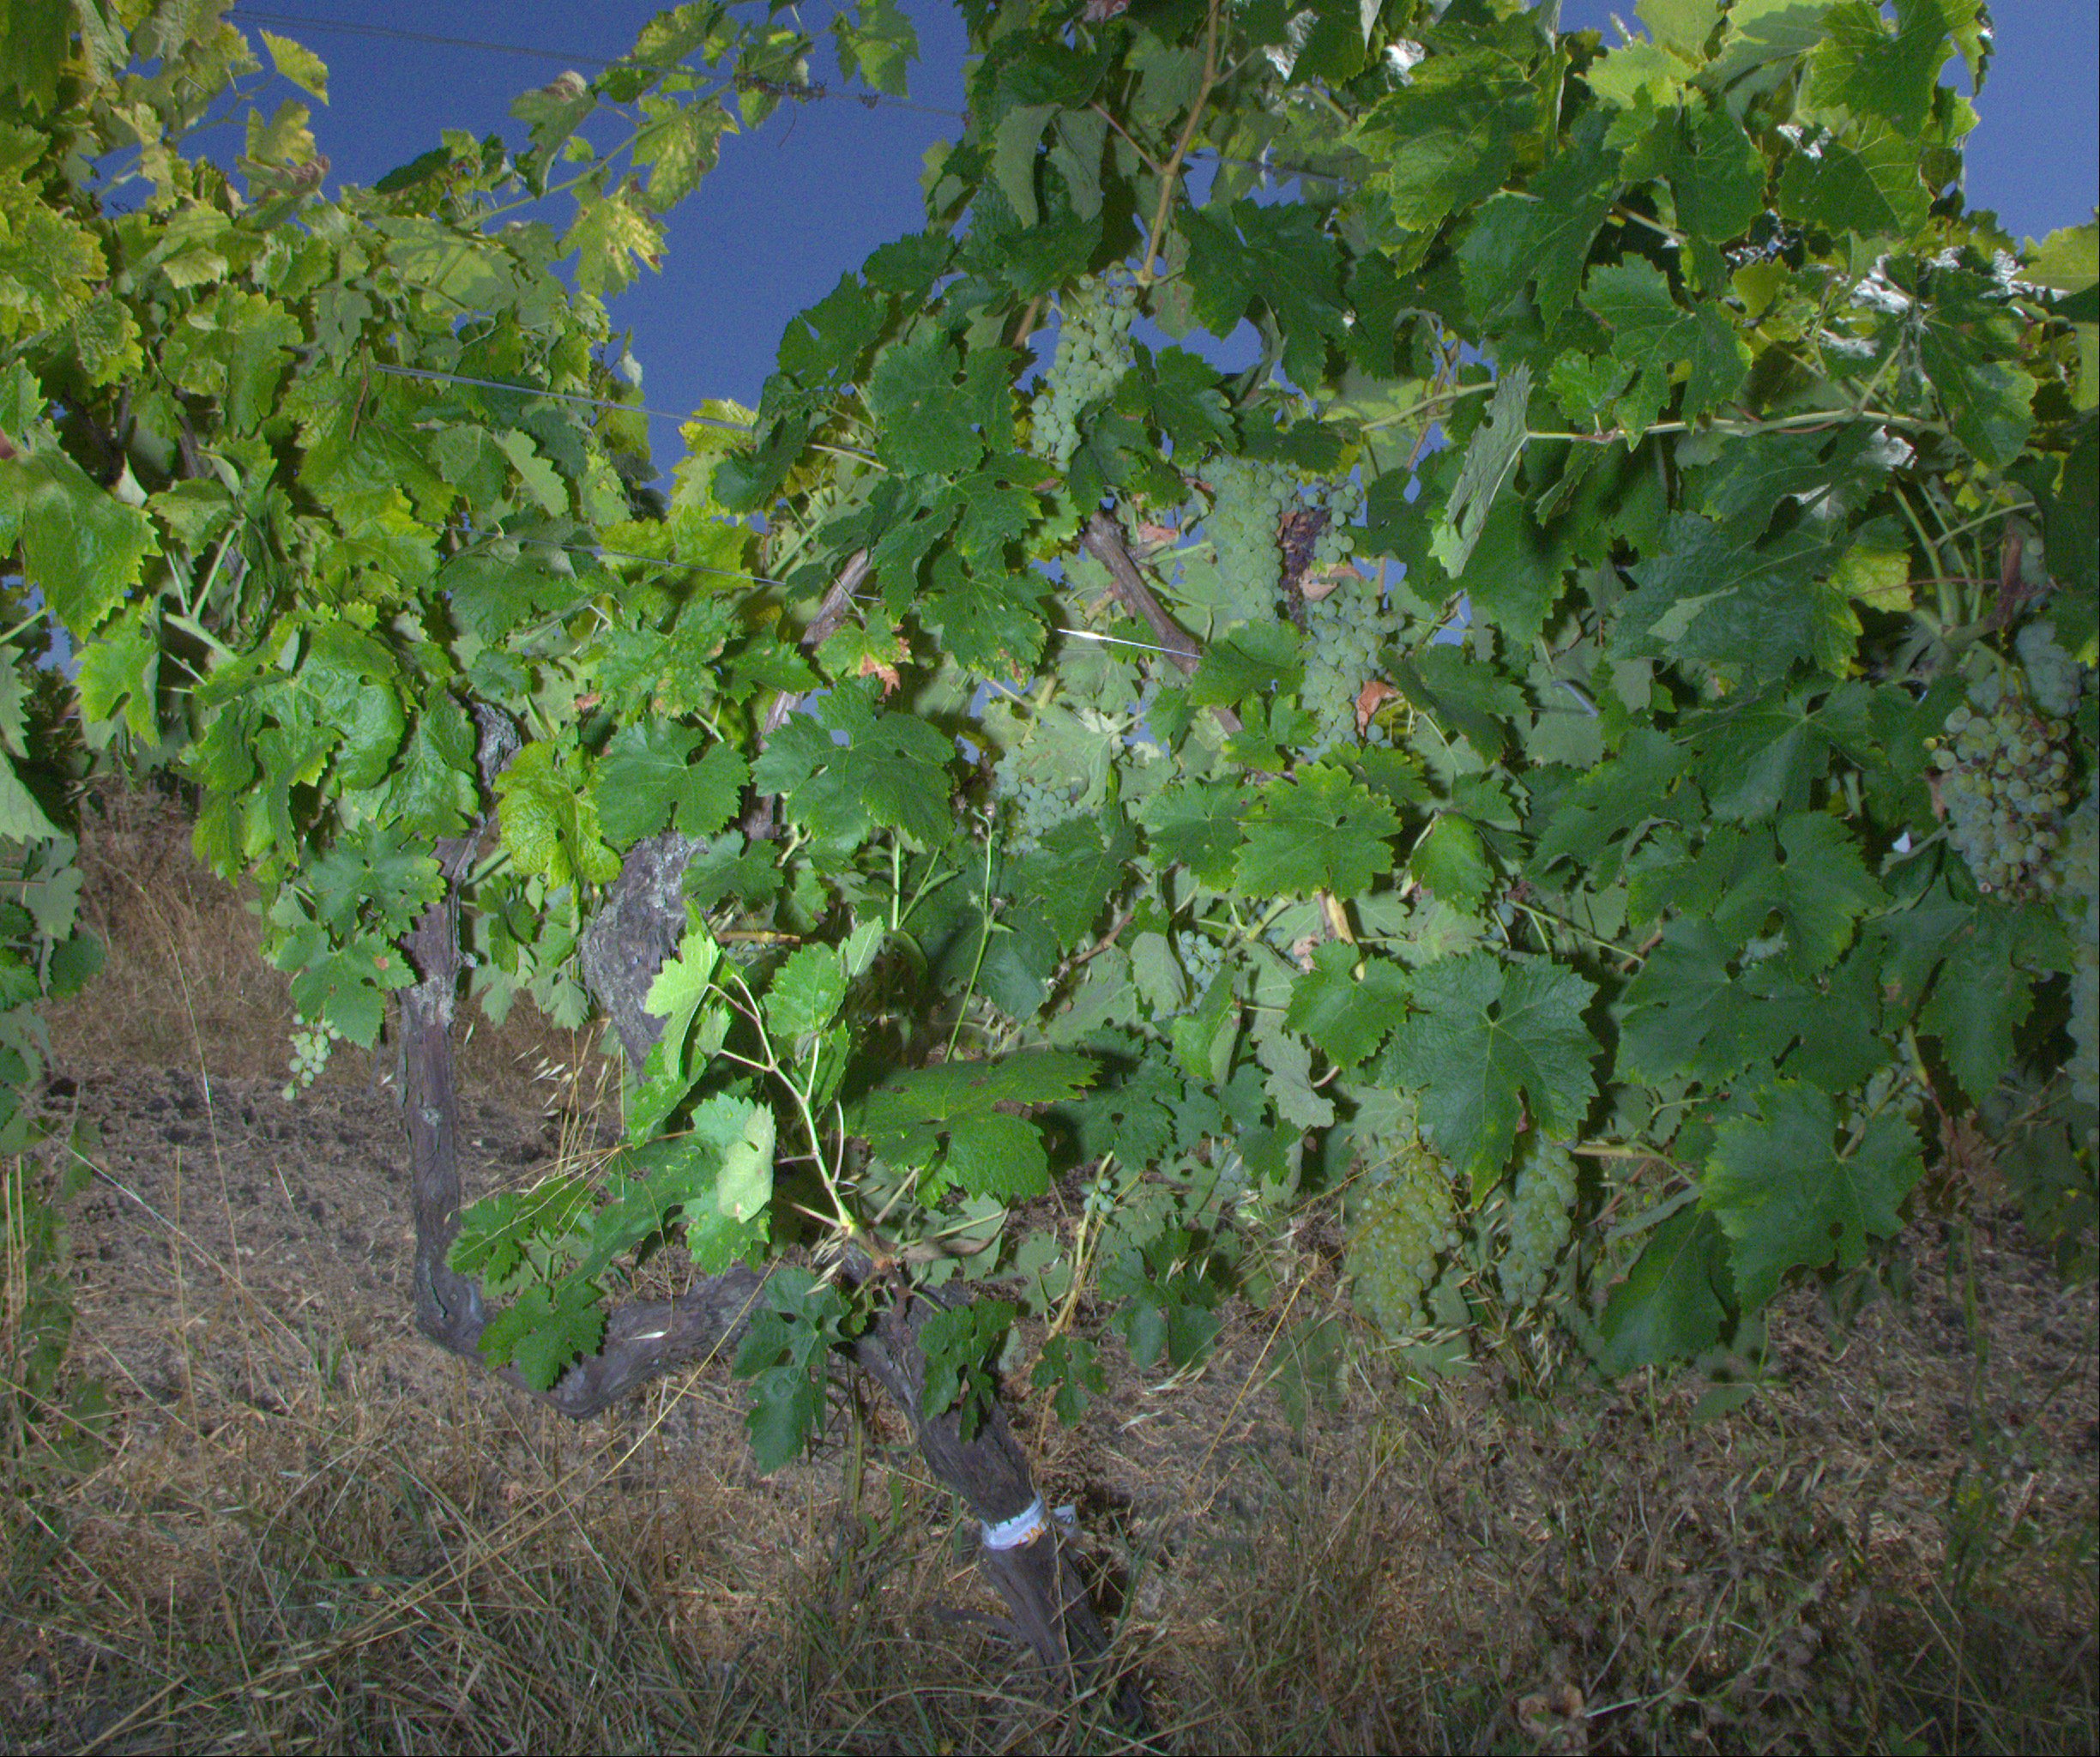
Grape variety: ugni-blanc
Disease: Flavescence dorée (fd)